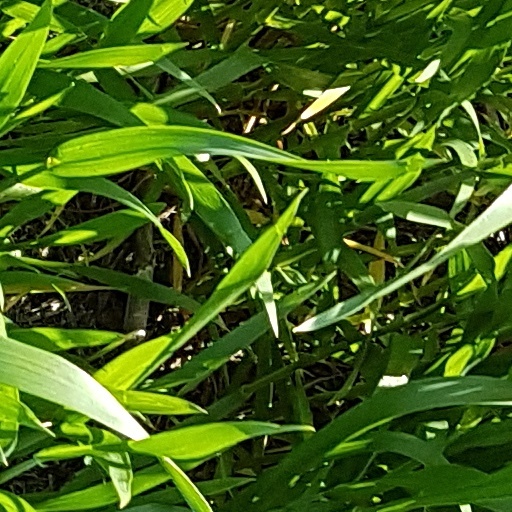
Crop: wheat